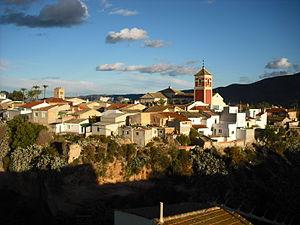
Librilla est une commune d'Espagne de la communauté autonome de Murcie. Elle s'étend sur 56 km² et compte environ 4 614 habitants en 2010.